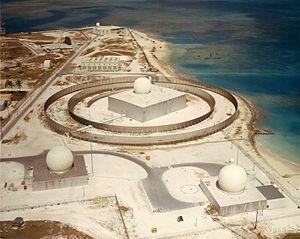
Le Nike Zeus est un système de missiles antibalistiques mis au point par l'armée américaine à la fin des années 1950 et au début des années 1960, visant à détruire les missiles balistiques intercontinentaux soviétiques avant qu'ils ne puissent frapper des cibles aux États-Unis.
Le Projet Nike, était un projet de l’armée américaine, proposé en 1945 par les laboratoires Bell, de développement d'un système de missiles surface-air.